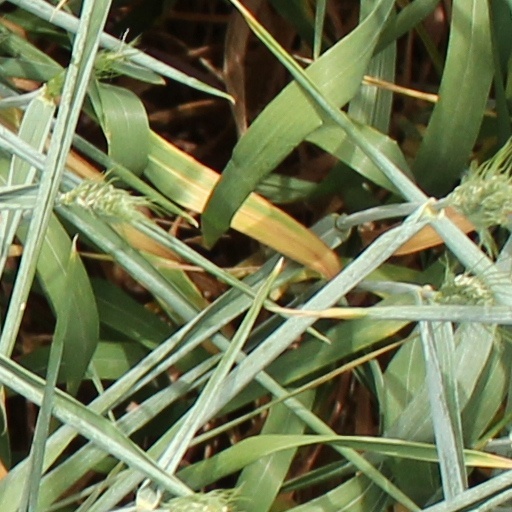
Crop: wheat